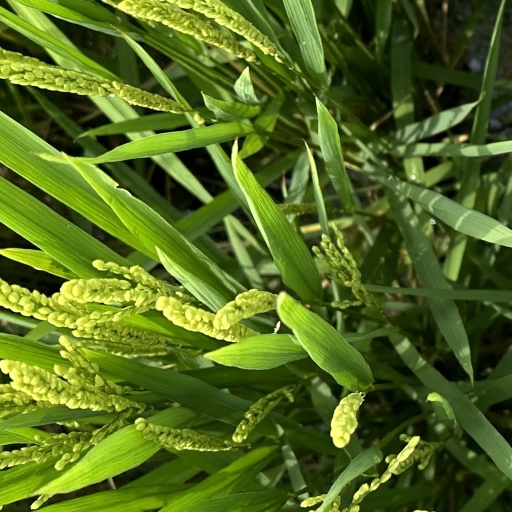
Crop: rice